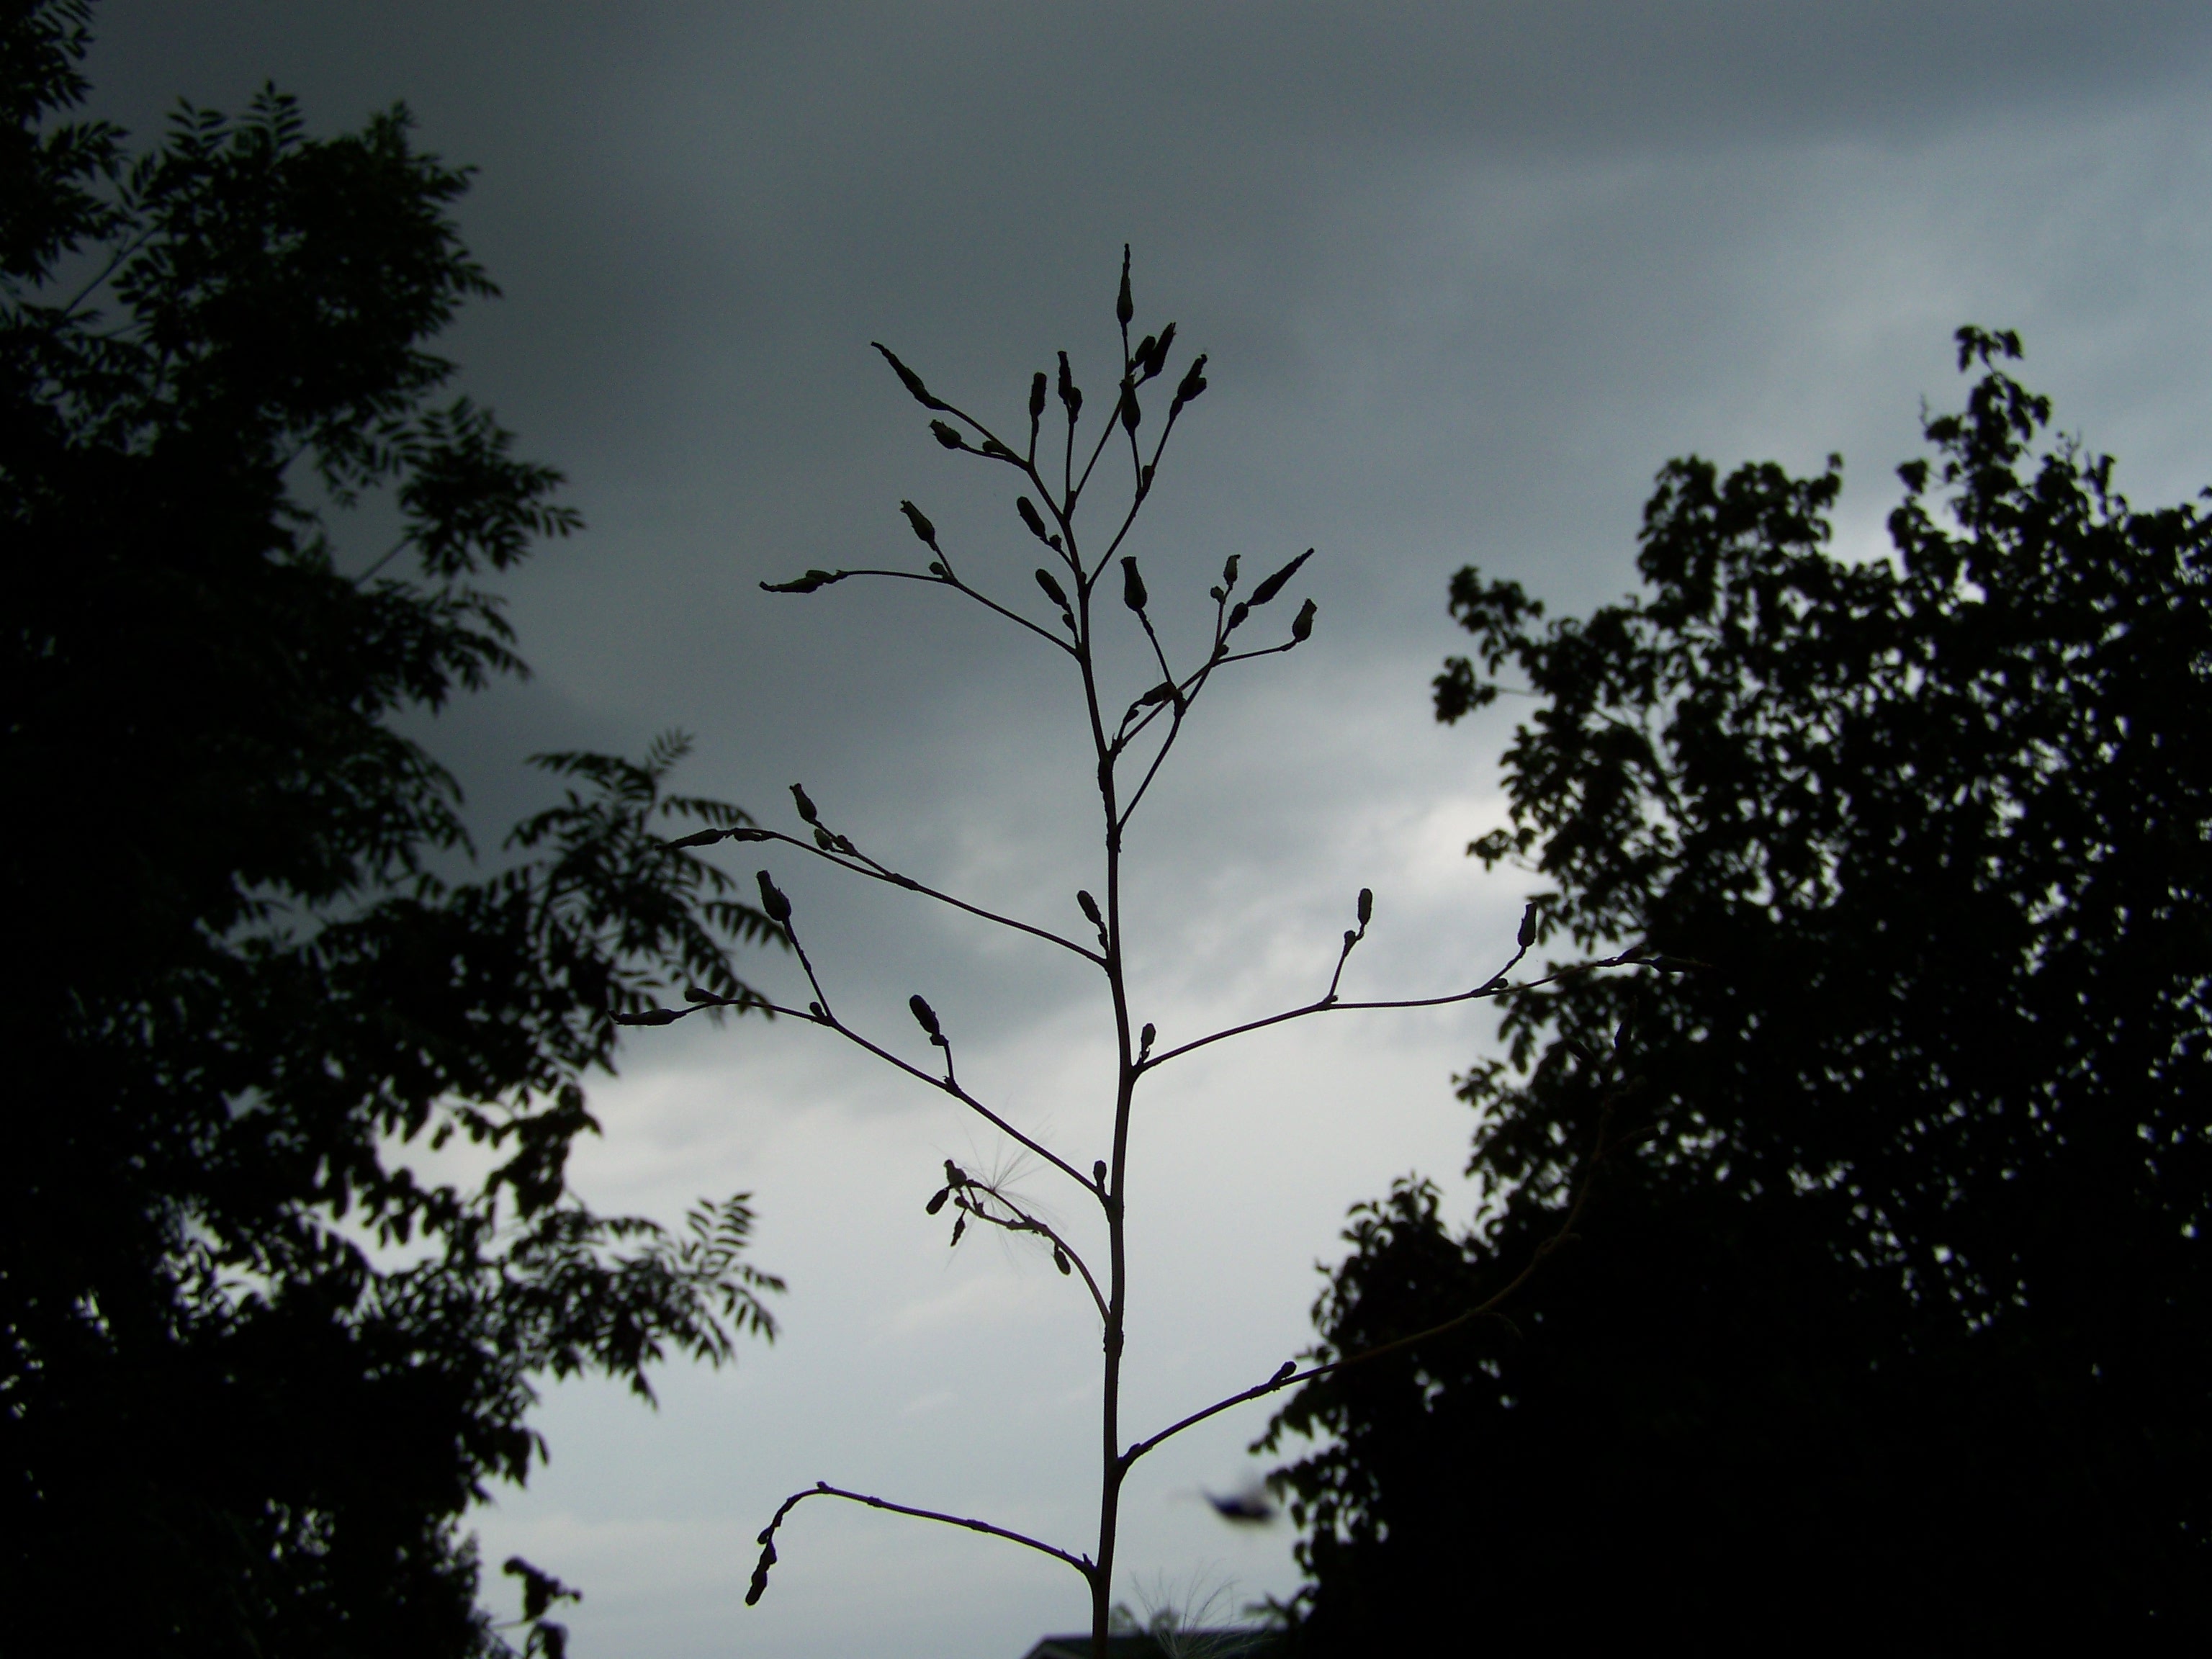
magic, nature, creative, artistic, card, website, retro, vintage, story, mystic, evening, sky, tree, branch, black, white, monochrome photography, black and white, leaf, atmospheric phenomenon, atmosphere, cloud, monochrome, woody plant, darkness, twig, plant, night, photography, sunlight, forest, Tints and shades, plant stem, meteorological phenomenon, dusk, space, silhouette, style